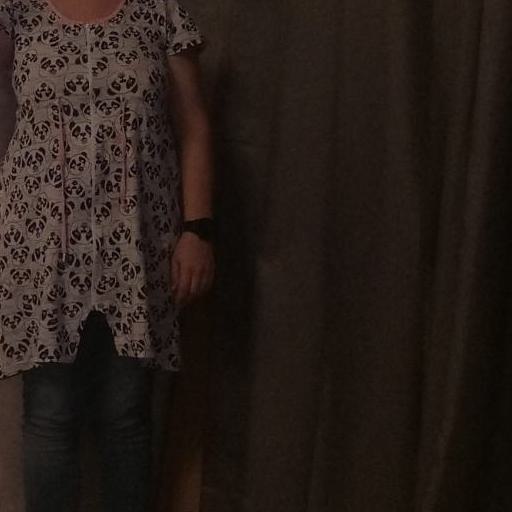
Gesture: no_gesture